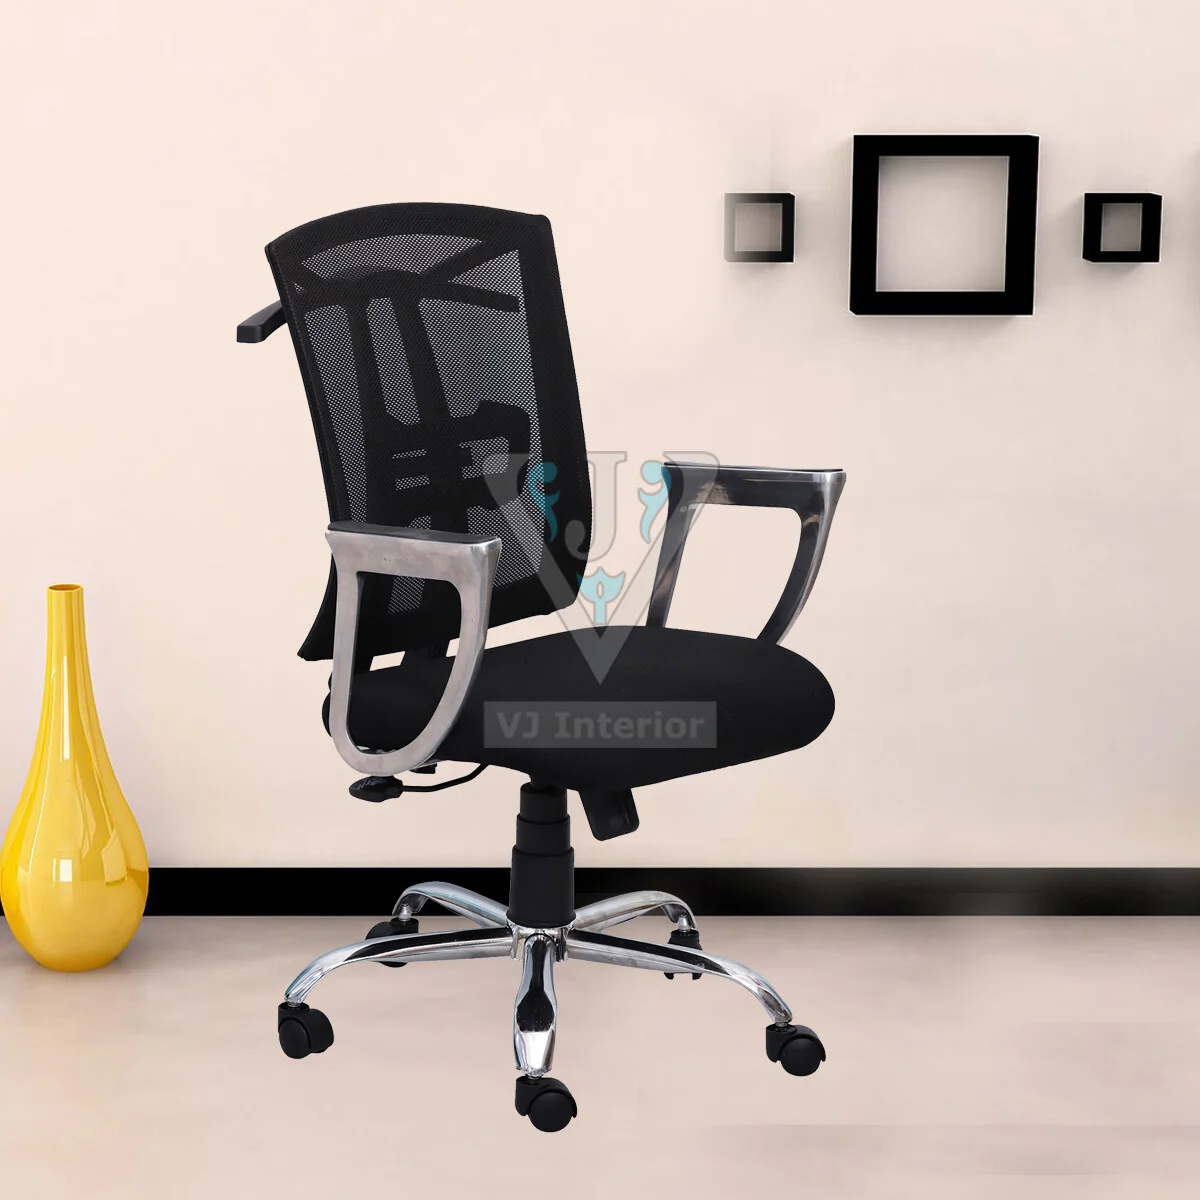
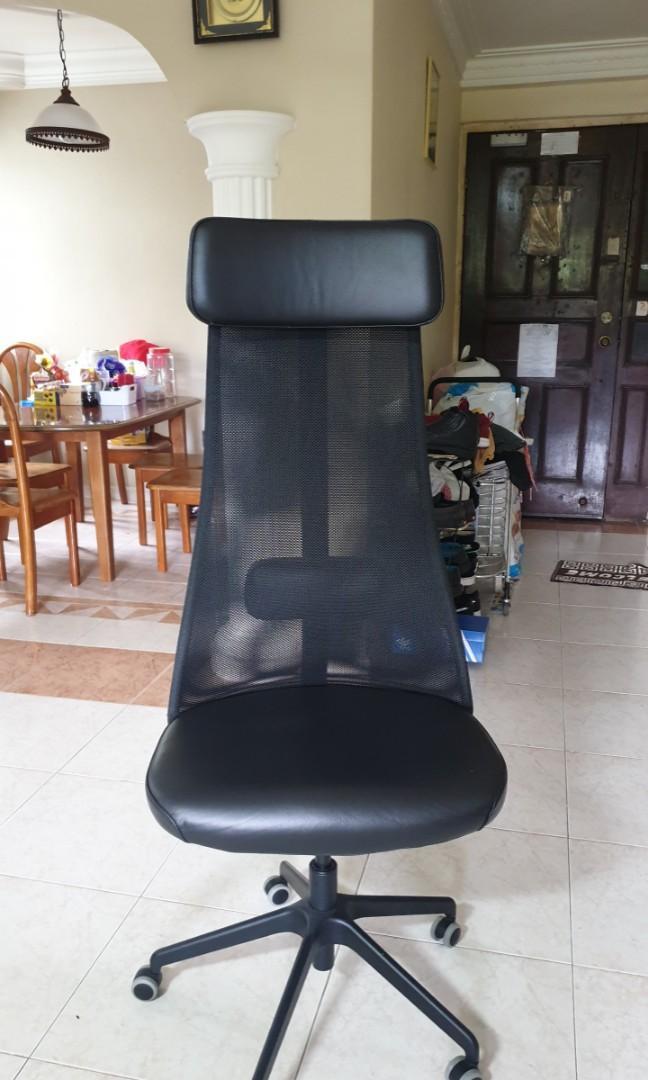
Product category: items_chair
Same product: no